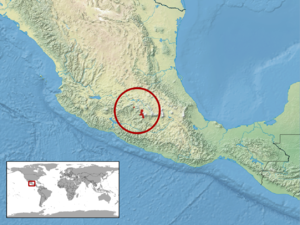
Barisia rudicollis est une espèce de sauriens de la famille des Anguidae.